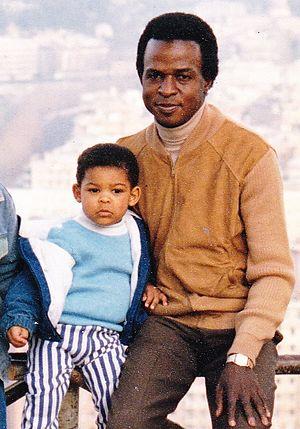
Emmanuel Dungia est un diplomate de la République démocratique du Congo et auteur de l'ouvrage : Mobutu et l'argent du Zaïre: les révélations d'un diplomate, ex-agent des Services secrets, incluant le rapport rédigé pour le Fonds monétaire international par Erwin Blumenthal, ancien directeur des Affaires Étrangères de la Bundesbank. Dungia est également connu pour son arrestation, comparution et acquittement par le gouvernement congolais d’avoir participé à un complot visant à renverser Laurent Kabila assassiné le 16 janvier 2001.